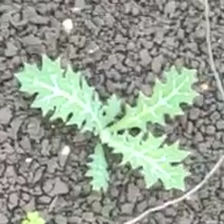
Weed species: Bilayat_(Mexicana_Argemone)